Old Gulfport High School (Mississippi)

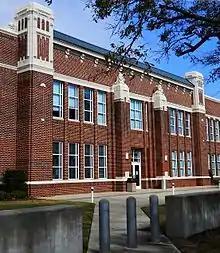
Entrance facade in 2013

Having stood vacant for a number of years, the old high school building and grounds were selected by the General Services Administration in 2000 as the site for construction of the Dan M. Russell Jr. United States Courthouse. Included in the construction of the federal courthouse was the renovation of the old high school building for use as a federal court office complex by the U.S. Attorney and probation officers. Renovation was completed in 2003, and the old high school was designated the "Dan M. Russell Jr. Courthouse Annex". A multi-modal transportation center was constructed on the site of the former Gulfport High School Administration property, just south of the old high school.